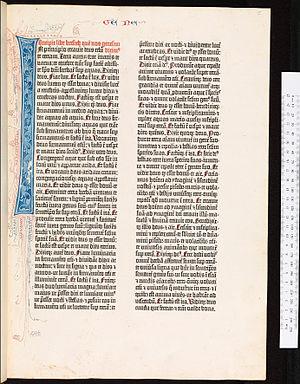
La Bible de Gutenberg ou Bible latine à quarante-deux lignes est le premier livre imprimé à l'aide de caractères mobiles identifié en Europe. Mais ce n'est pas le premier livre imprimé du monde, on sait notamment que l'imprimerie existe depuis le IXᵉ siècle en Chine, on s'en servait pour répandre la parole de Bouddha. Des livres ont également été imprimés en Corée à partir de 1377. Gutenberg n'avait évidemment pas connaissance de tout cela.